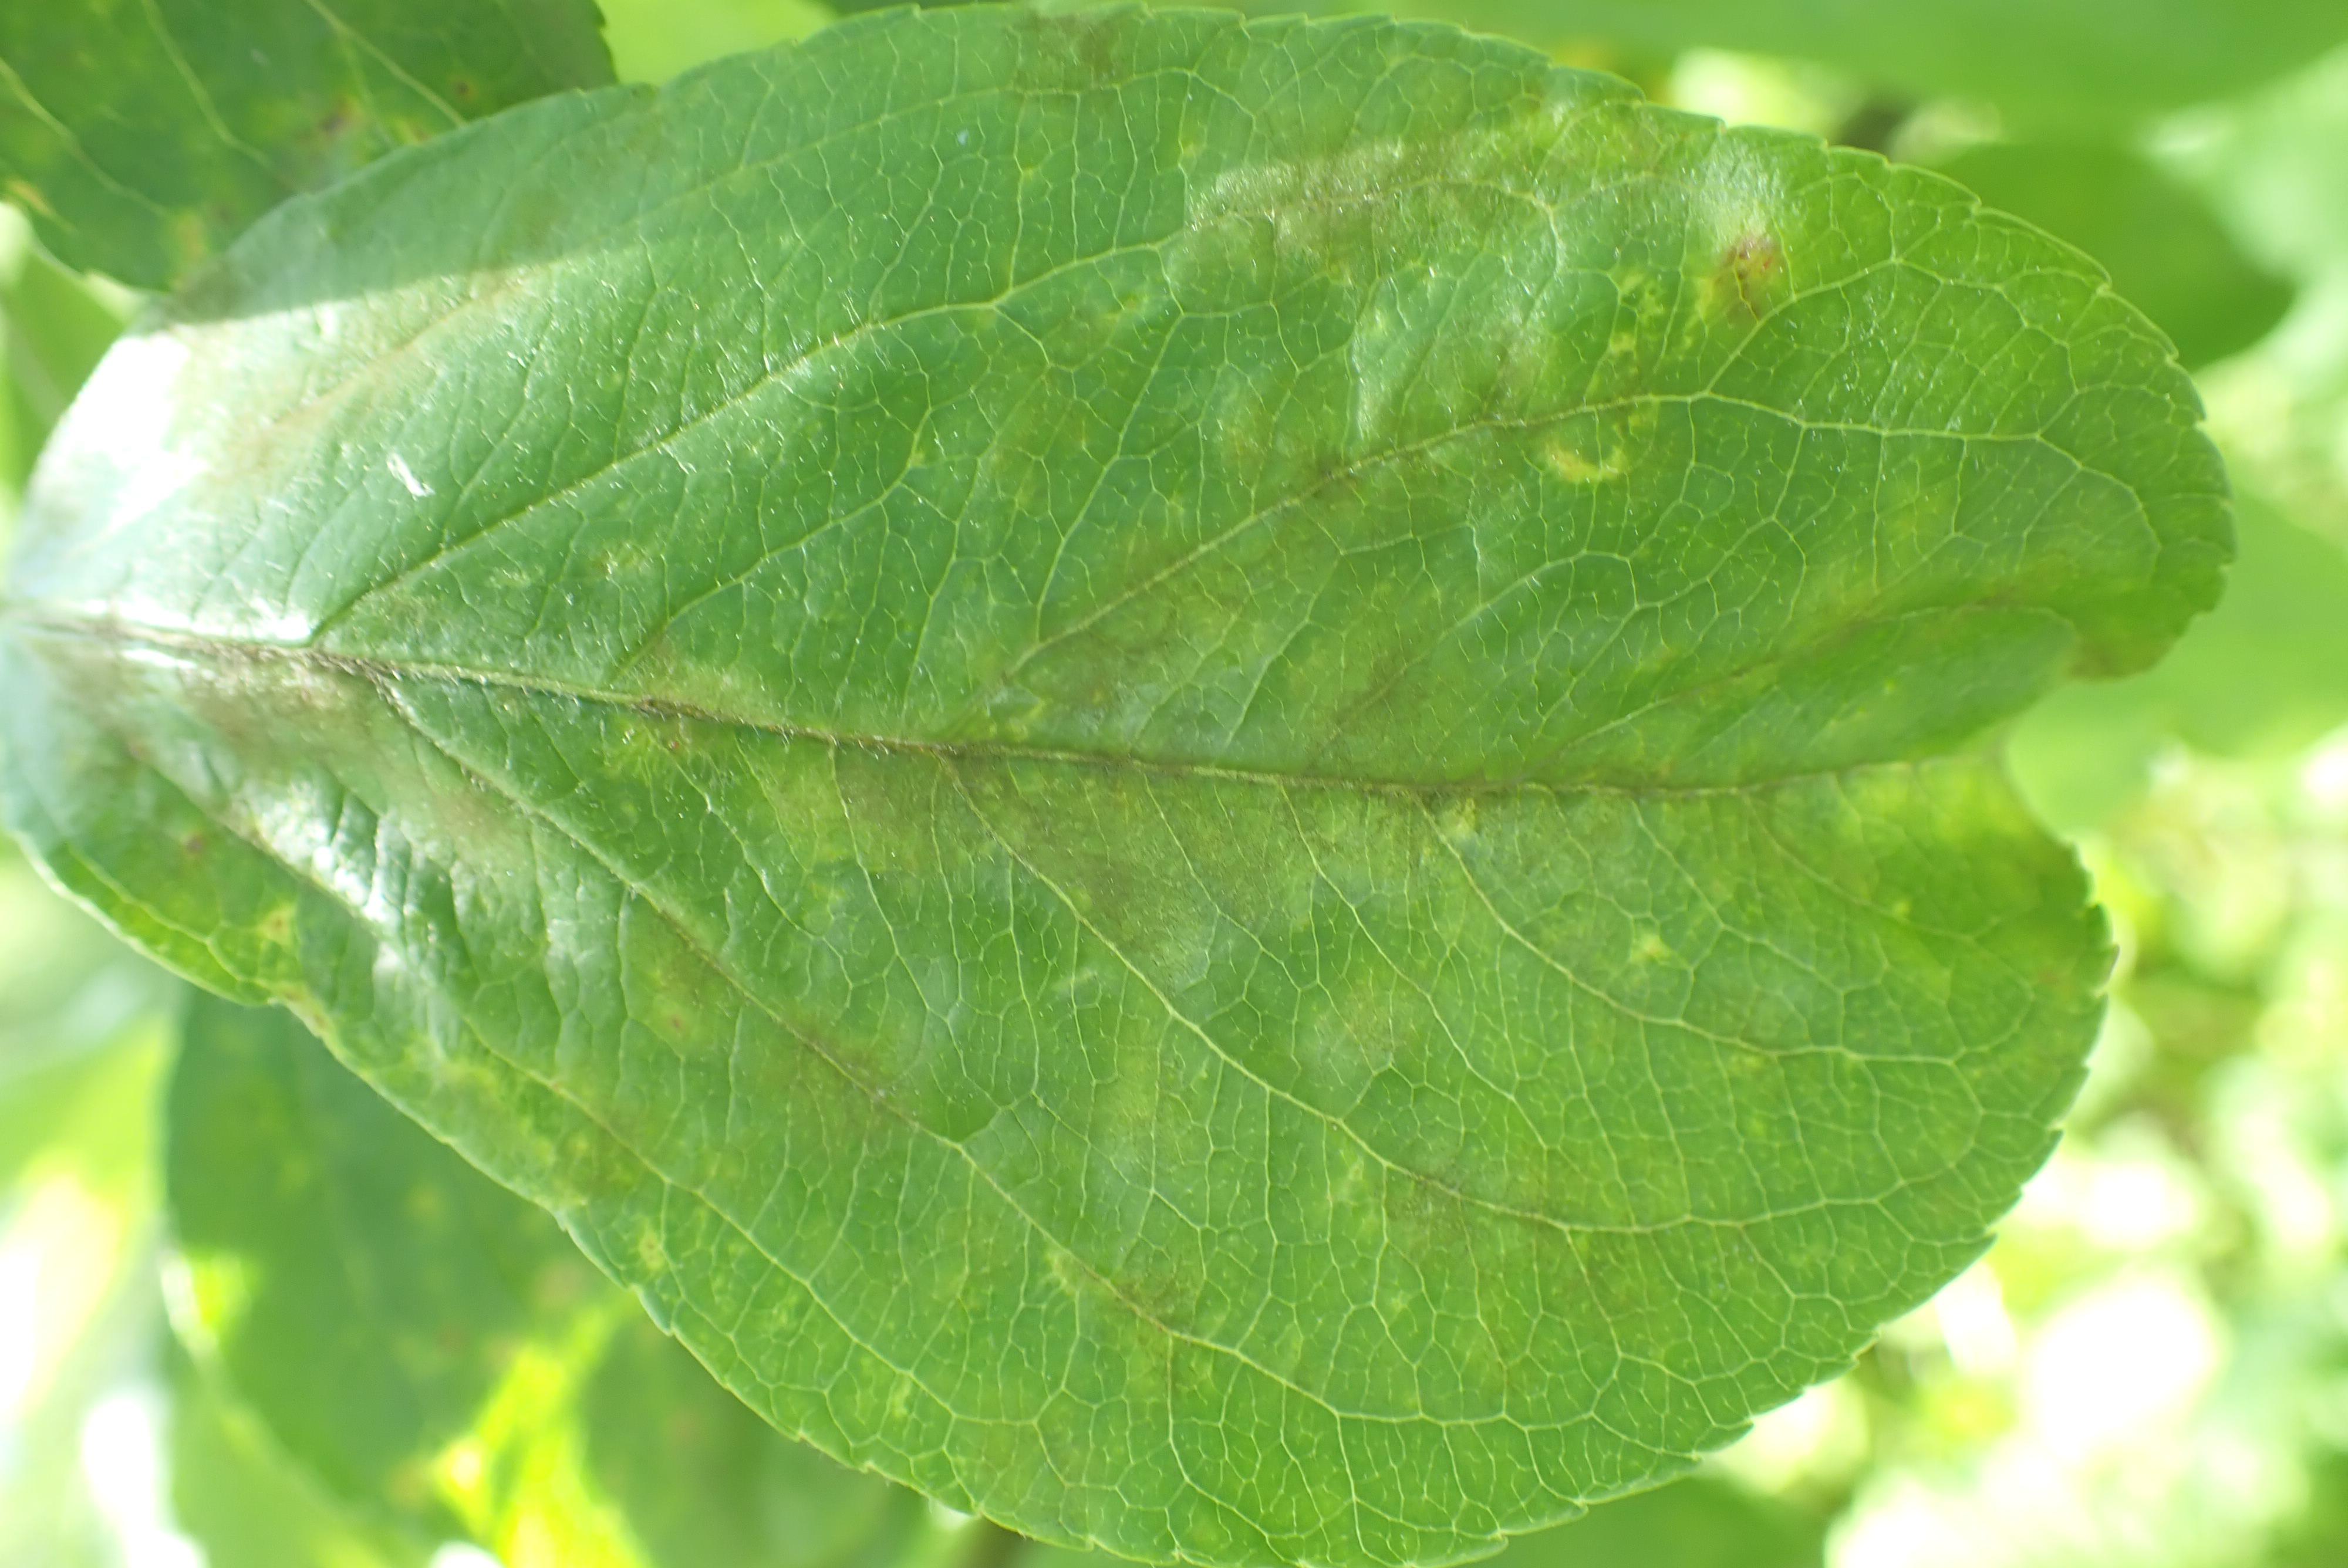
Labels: scab